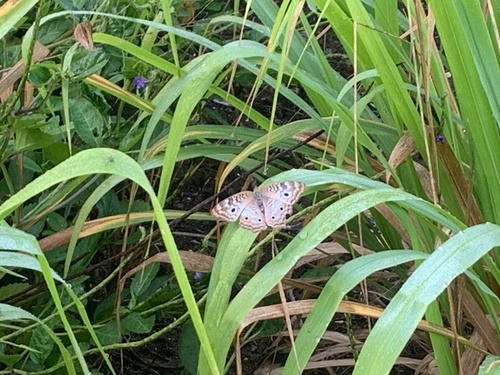
Scientific name: Anartia jatrophae
Common name: White peacock
Family: Nymphalidae
Order: Lepidoptera
Pollinator type: Primary pollinator
Habitat: Gardens, parks, and open areas
Geographic range: Southern United States to Argentina
Conservation status: Least Concern